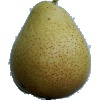
Label: pear_forelle